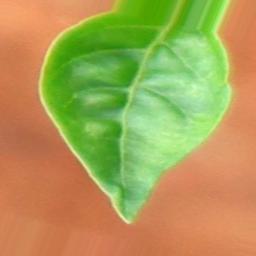
Label: healthy